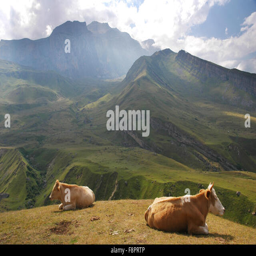
cows at the top of hill in summer